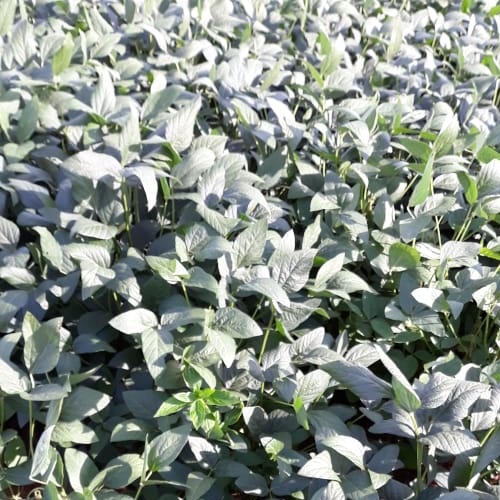
Label: Healthy